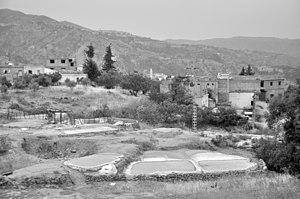
Feraoun est une commune algérienne située dans la wilaya de Béjaïa dans la région de Petite Kabylie.